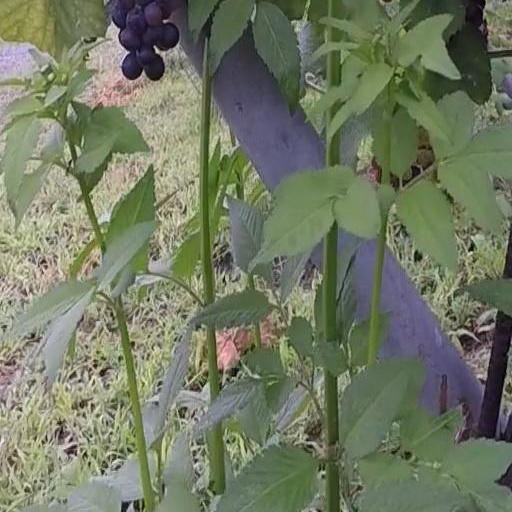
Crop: grape